N. G. Arfaras Sponge Packing House

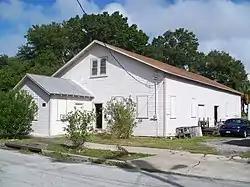

The N. G. Arfaras Sponge Packing House is a historic site in Tarpon Springs, Florida. It is located at 26 West Park Street. On April 10, 1991, it was added to the U.S. National Register of Historic Places.